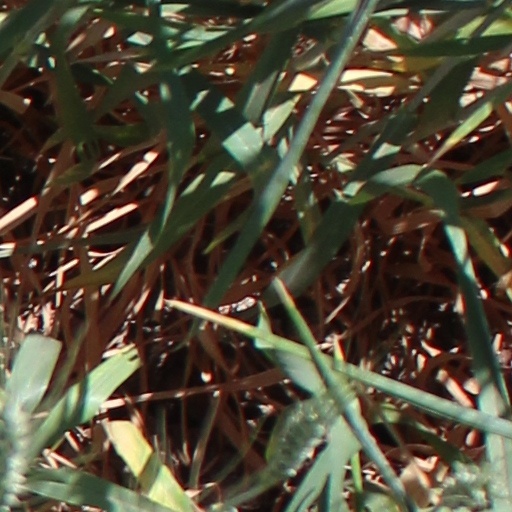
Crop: wheat